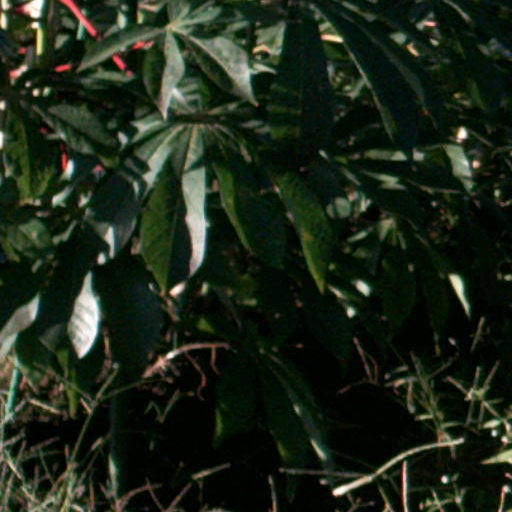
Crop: cassava